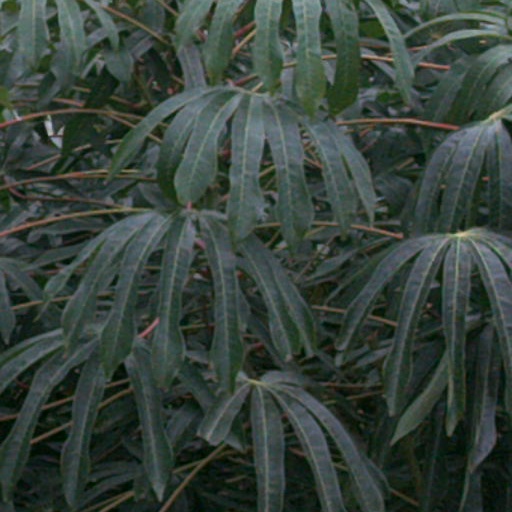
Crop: cassava